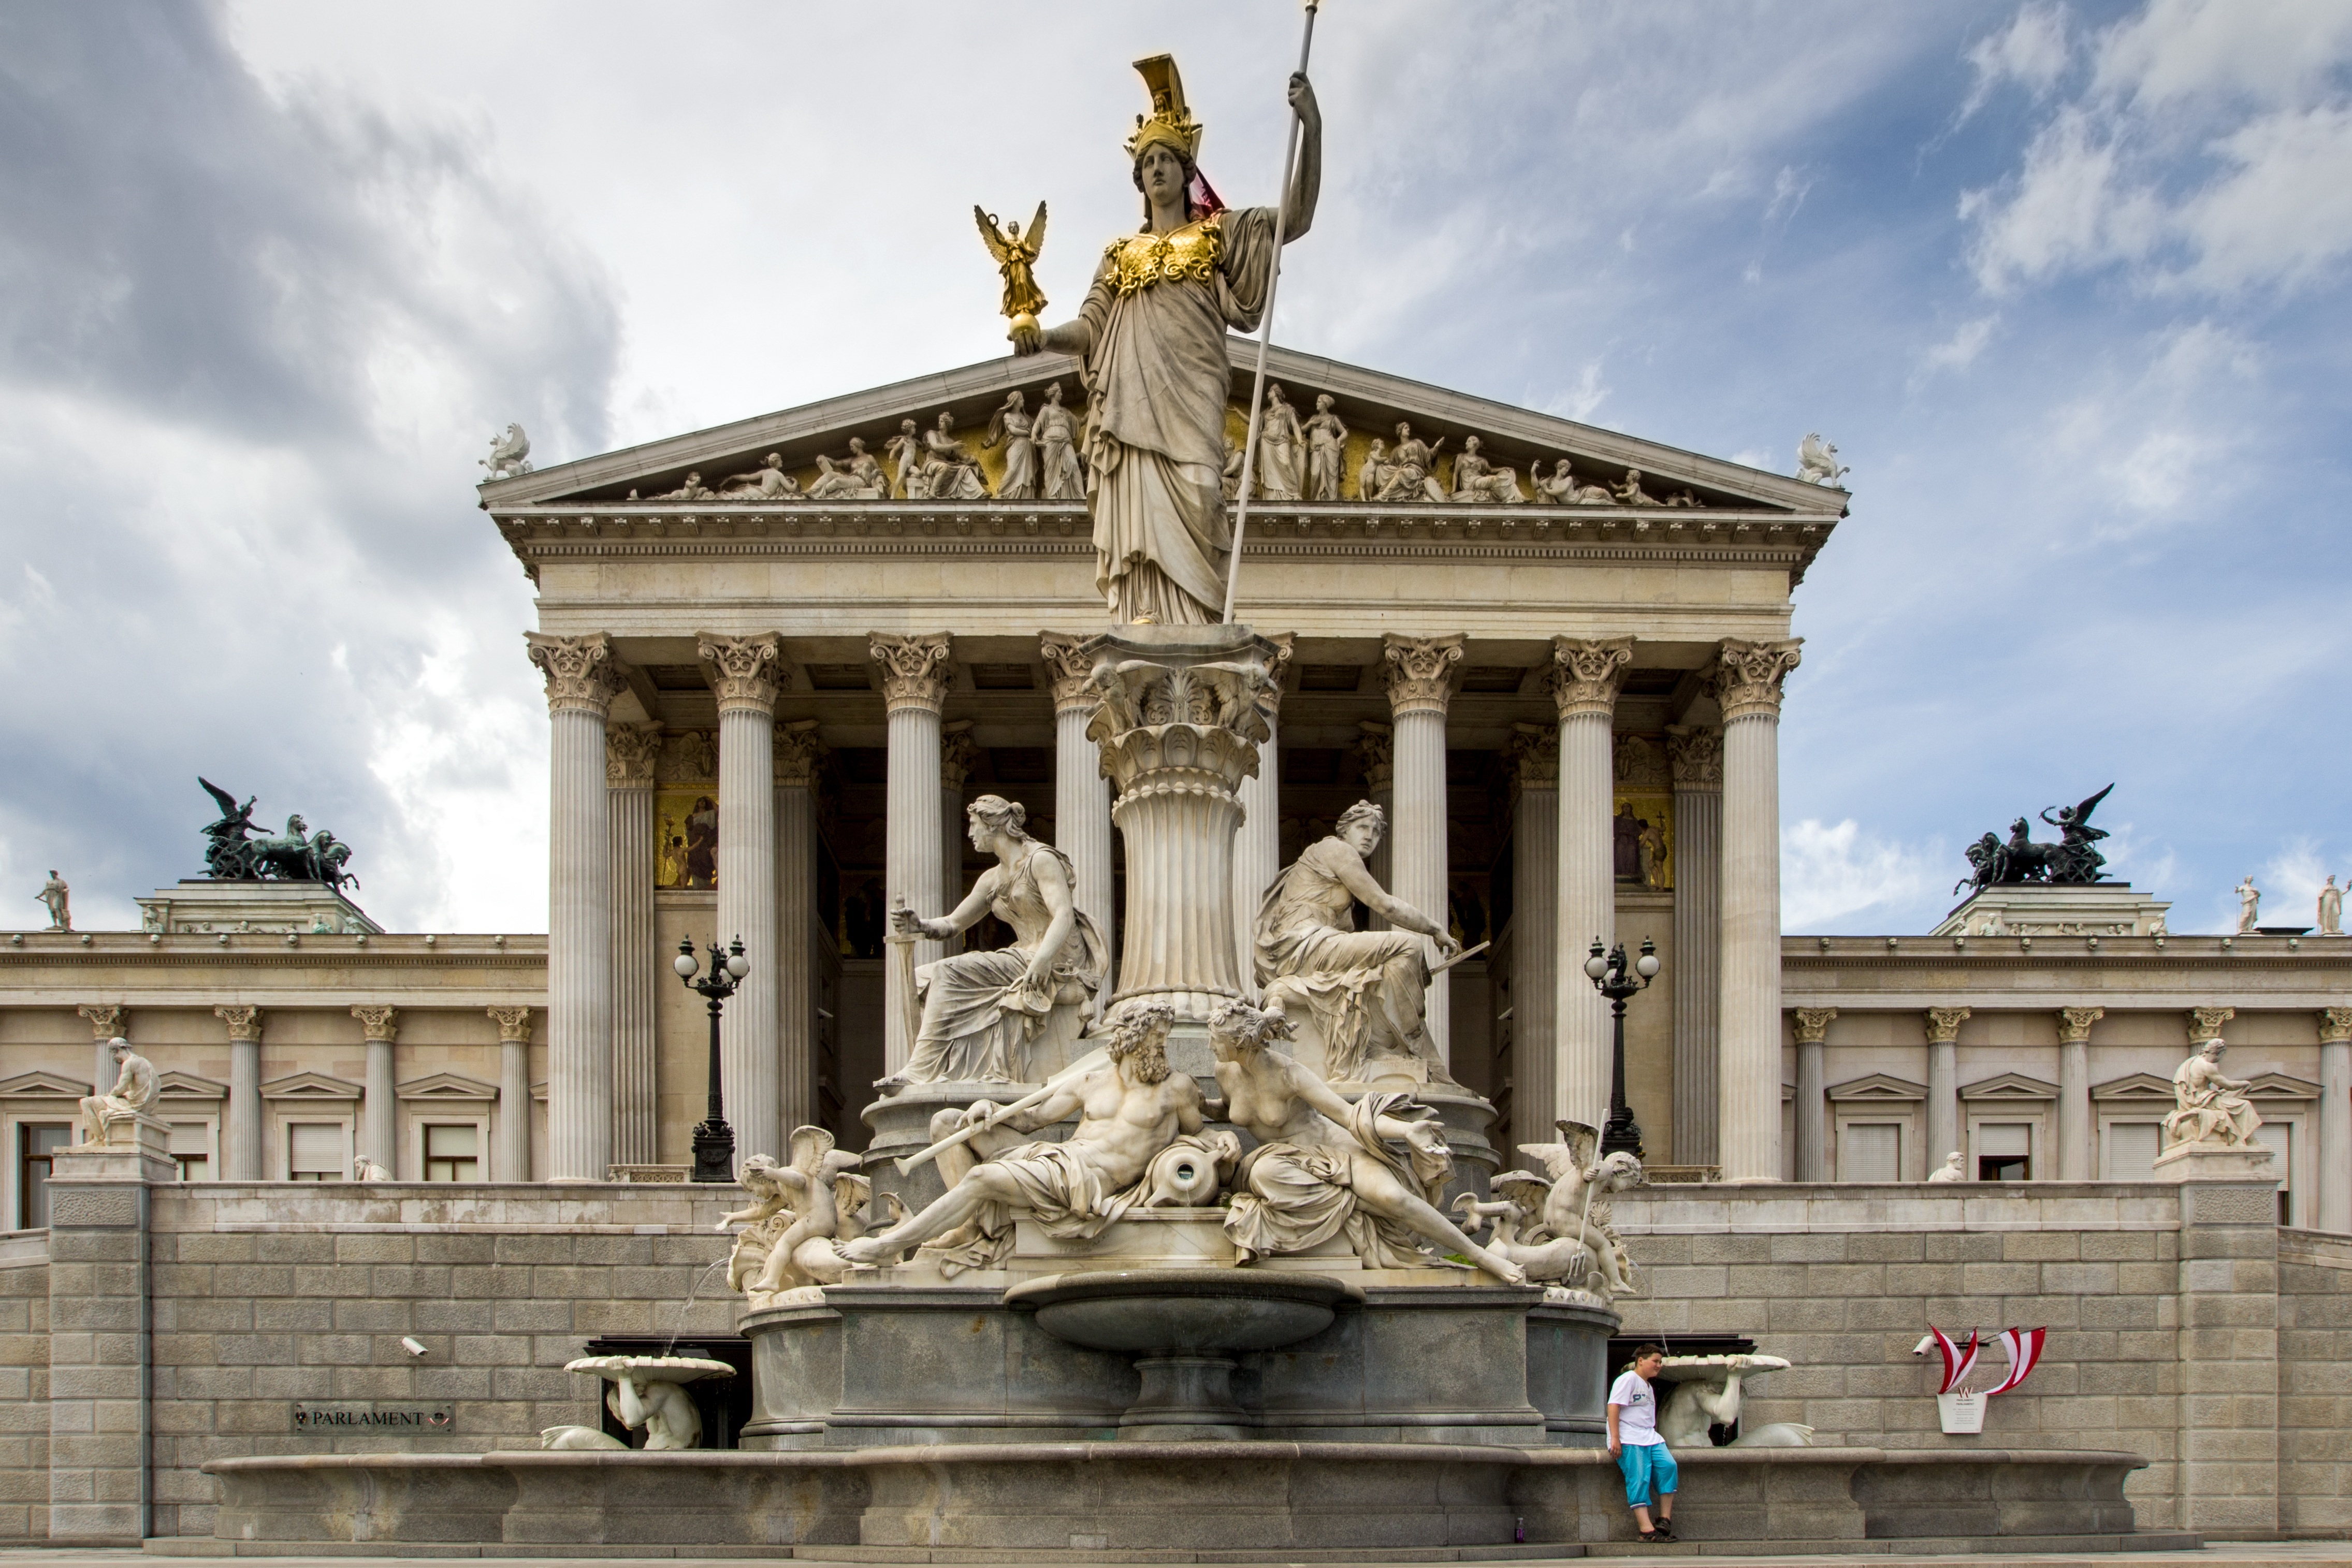
architecture, structure, building, palace, monument, statue, landmark, facade, parliament, vienna, ancient rome, main entrance, ancient history, ancient roman architecture